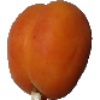
Label: apricot